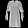
Label: Dress